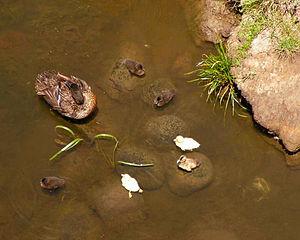
La Sarcelle rousse est une espèce d'oiseaux de la famille des Anatidae.